Cadet Corps (Russia)

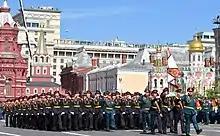
The Moscow Suvorov Military School

A Cadet corps, historically an admissions-based all-boys military cadets school, prepared boys to become commissioned officers in Imperial Russia. Boys entered a cadet corps between the ages of 8 and 15.